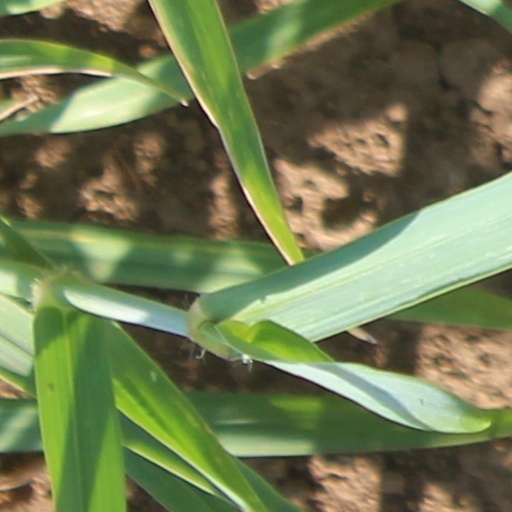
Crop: wheat